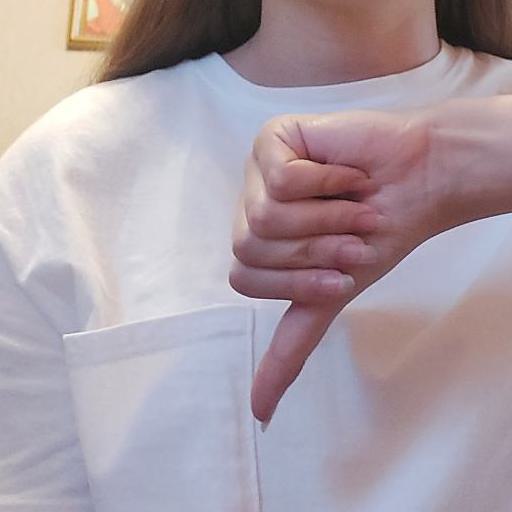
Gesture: dislike